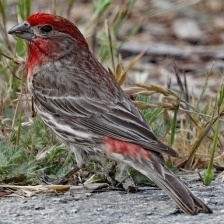
Species: HOUSE FINCH
Scientific name: HAEMORHOUS MEXICANUS
ImageNet parent category: house_finch